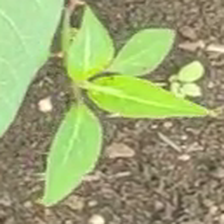
Weed species: Moti_dudhi(Euphorbia_geneculata_L)